Mauritania

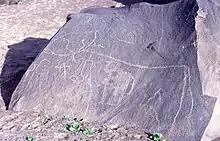
Rock art in the Sahara Desert

The ancient tribes of Mauritania were Berber, Niger-Congo, and Bafour peoples. The Bafour were among the first Saharan peoples to abandon their previously nomadic lifestyle and adopt a primarily agricultural one. In response to the gradual desiccation of the Sahara, they eventually migrated southward. Many of the Berber tribes have claimed to have Yemeni (and sometimes other Arab) origins. Little evidence supports those claims; however, a 2000 DNA study of the Yemeni people suggested some ancient connection might exist between the peoples.